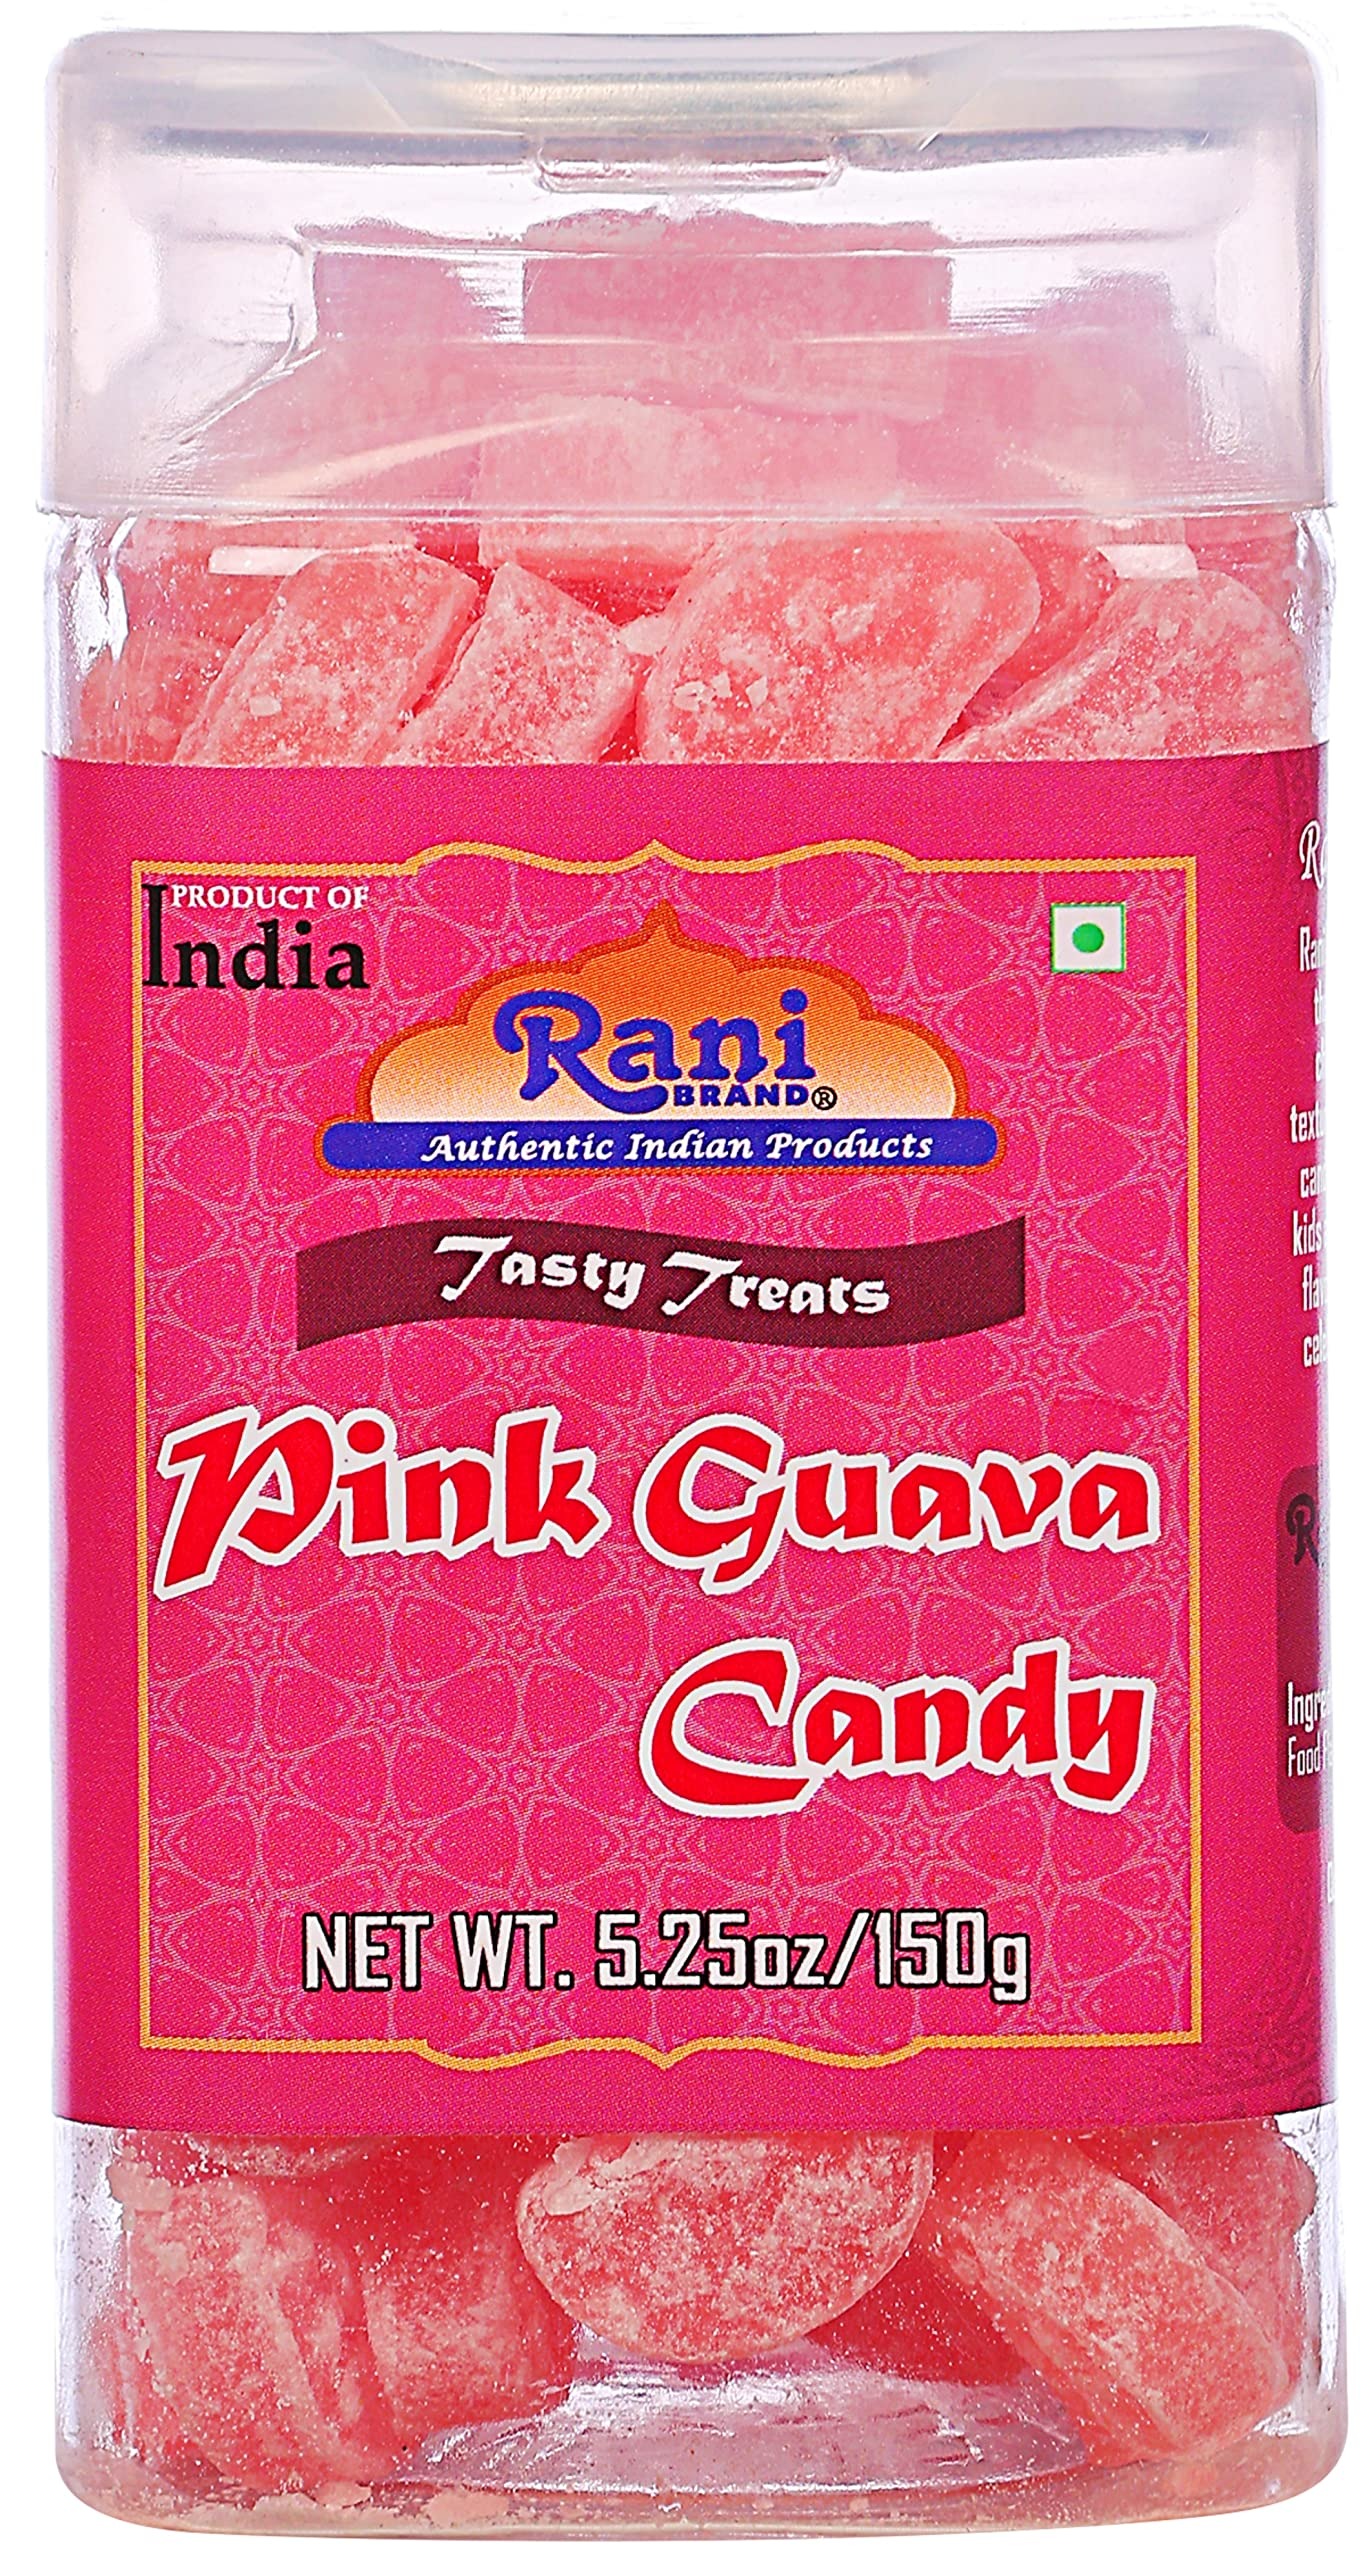
Item Name: Rani Pink Guava Candy 5.25oz (150g) Vacuum Sealed, Easy Open Top, Resealable Container ~ Indian Tasty Treats | Vegan | Gluten Friendly | NON-GMO | Indian Origin
Bullet Point 1: You'll LOVE our Pink Guava Candy by Rani Brand--Here's Why:
Bullet Point 2: 🍬Great Taste! This tasty Indian treat is a popular snack to kids and adult alike that is both 100% vegetarian and 100% delicious.
Bullet Point 3: 🍬Packed in a vacuum sealed, resealable container with easy open top, let us tell you how convenient that is with these treats!
Bullet Point 4: 🍬Rani is a USA based company selling spices for over 40 years, buy with confidence!
Bullet Point 5: 🍬Net Wt. 5.25oz (150g), Authentic Indian Product (Product of India)
Product Description: Rani Candies are everyone's favorite around the family. Take a bite and lose yourself in childhood nostalgia. The candies are hard textured and kids love them. these sugar-based candies have a mounth-watering taste loved by kids and adults alike. the sweet, sour and fruity flavours explode in your mouth. Make all your celebration sweeter with these small jars of sweetness.
Value: 5.25
Unit: Ounce

Price: 7.99